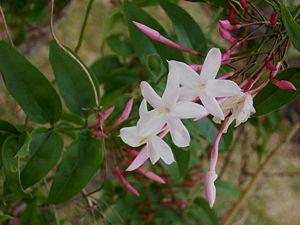
Jasmin blanc (Jasminum polyanthum) - fleurs